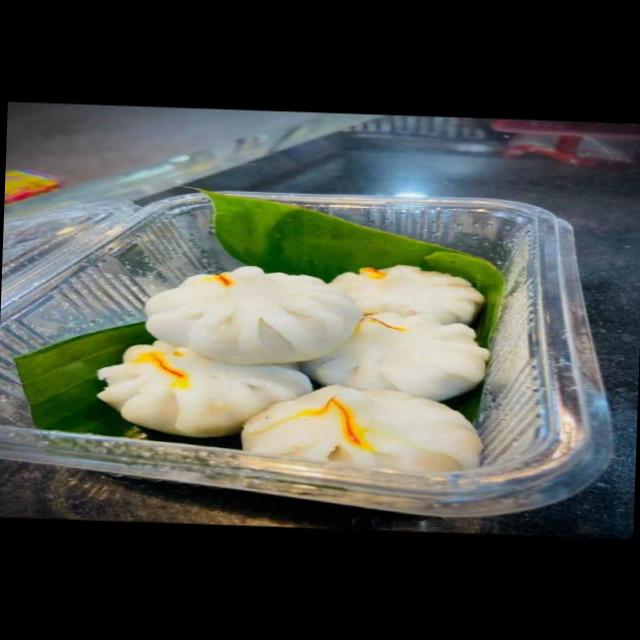
Dish: modak